R v Pear

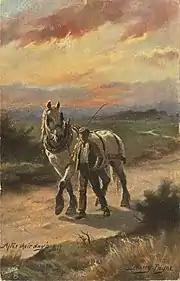

The King v. Pear (1779) in English criminal law interpreted possession and intent in "larceny by trick". A horse owner gave Pear custody of a horse, renting it out to him for a day, after which it was to be returned when Pear returned to town. Pear did not journey, sold the horse the same day, before the expiration of the rental, and had no confirmed place to lodge in that town which evinced lack of intention to return.